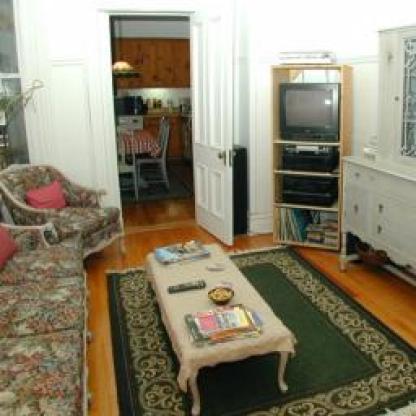
Scene: Indoor